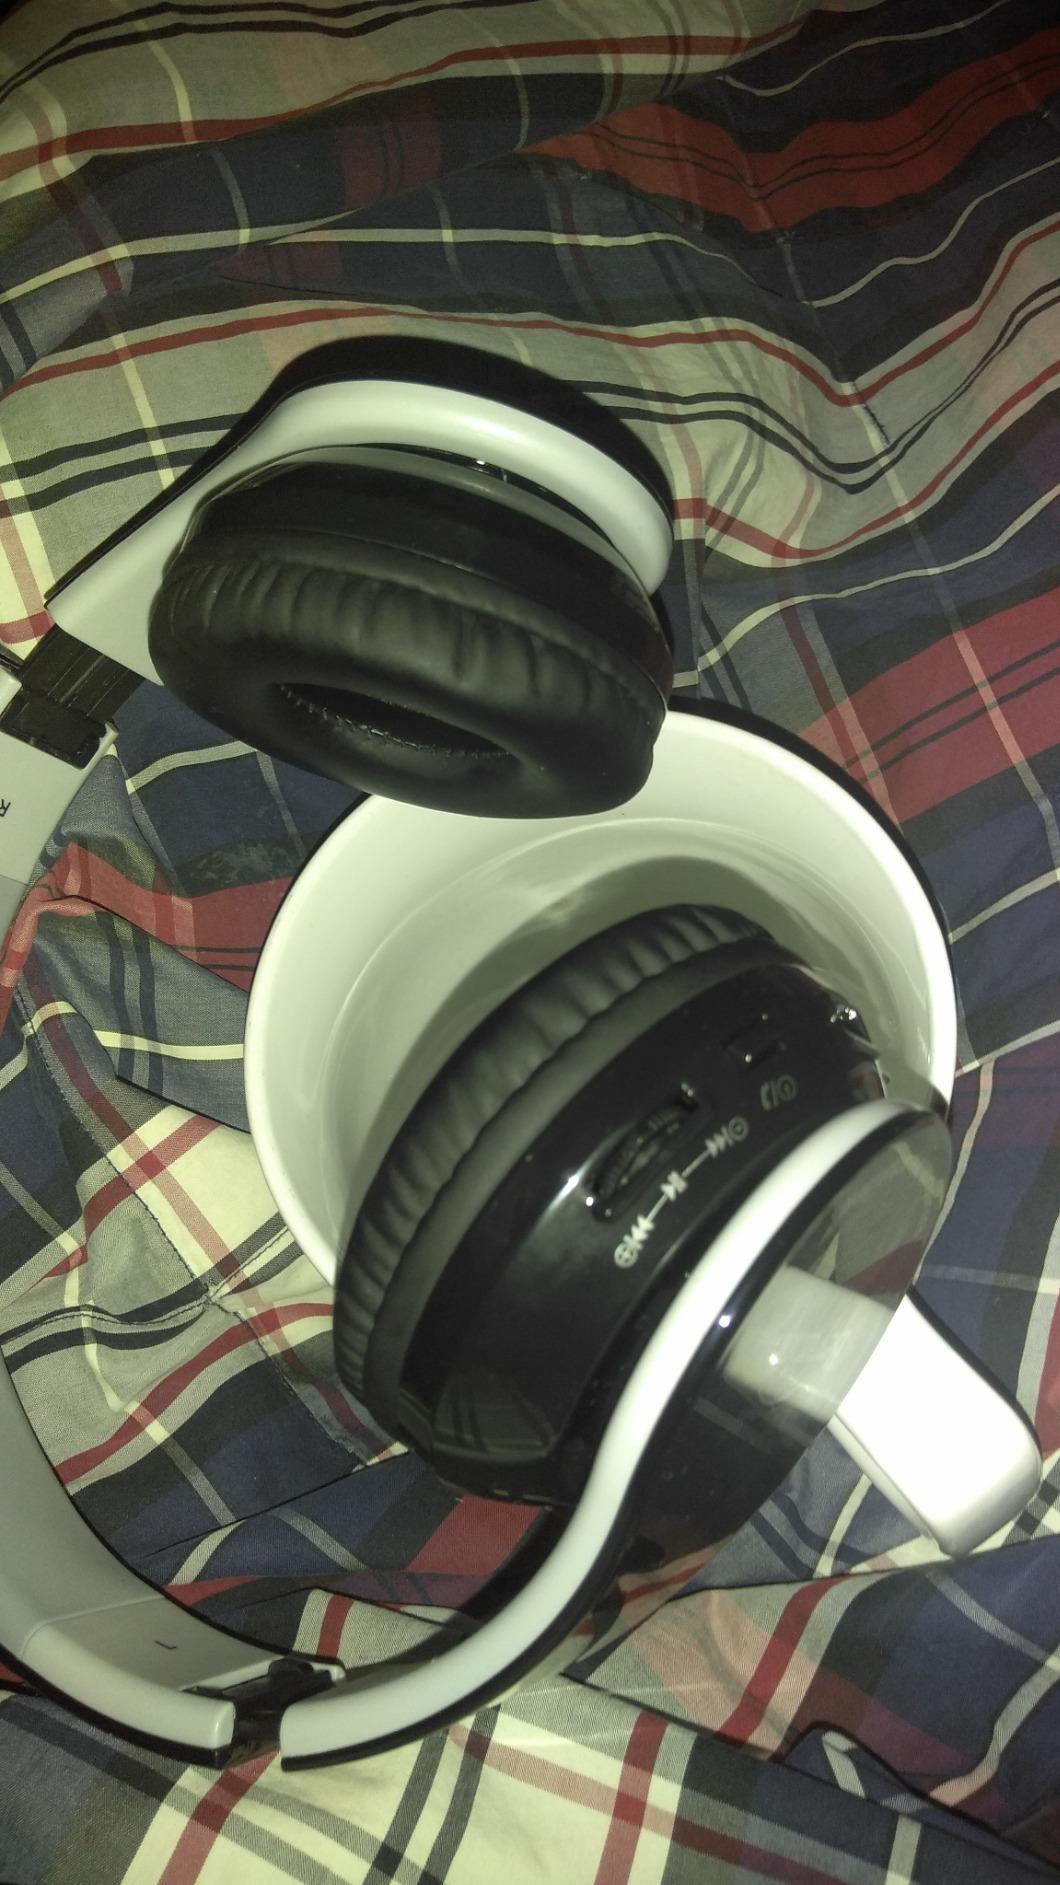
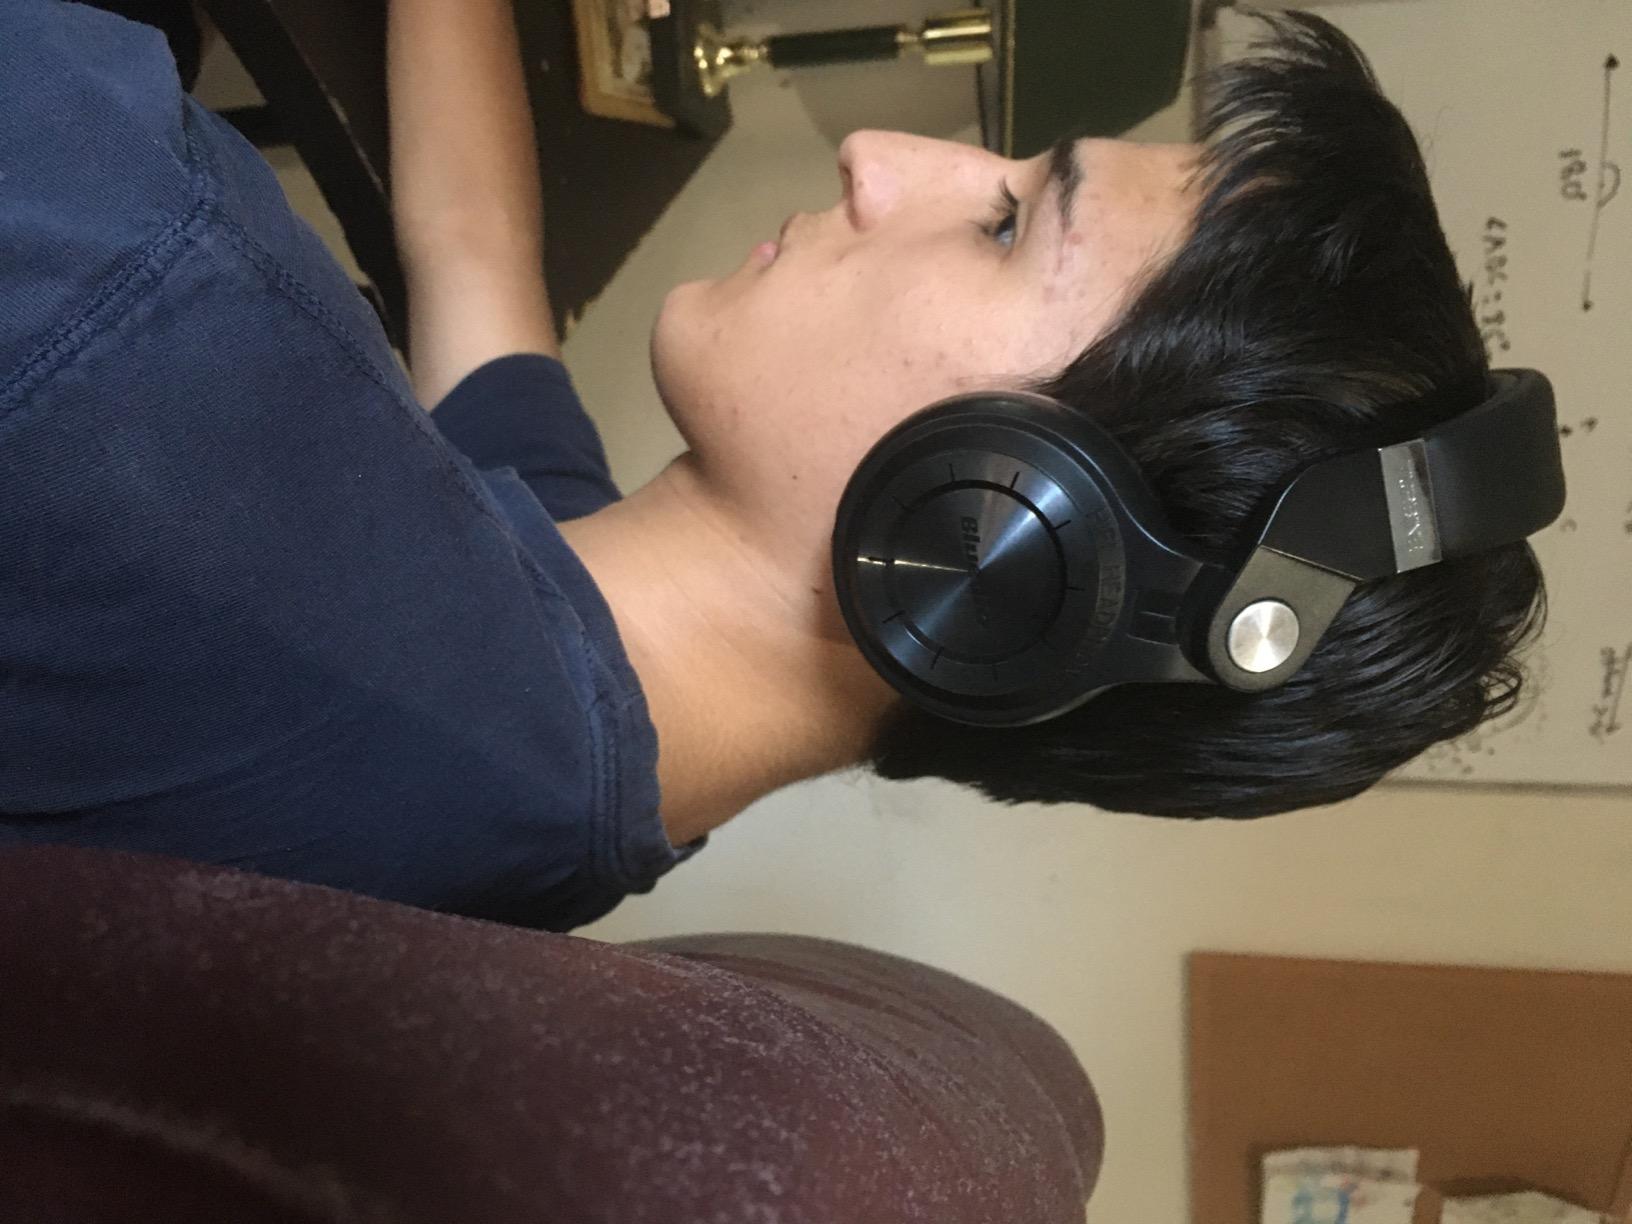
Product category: headphones
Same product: no